Voez

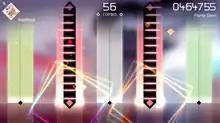
The user interface while playing a song, showing Max Perfect (left) and Perfect (right) hit notes

In each level, there is a black horizontal line at the bottom of the screen, as notes fall down from the top of the screen on the note line. The note line can move horizontally depending on the song and its chosen difficulty. The player must either tap, hold, slide or swipe the note depending on which note it is.